Bailey Doogan

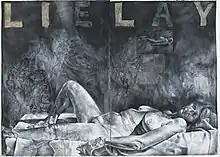
"LILY (Lie/Lay) mixed-media drawing," 1989. Charcoal, aluminum dust, dry pigment, collage on primed paper diptych (each panel 72” x 50”, overall 72” x 100”) by Bailey Doogan. In "LILY (Lie/Lay)", Doogan uses her subtractive technique of drawing with sandpaper on the charcoal surface of gesso-primed paper. This image of a supine, aging woman complete with wrinkles and sagging flesh runs counter to the Western tradition of presenting the “nude” as a beautiful, young woman. This work, like many of Doogan's other later works, challenges the idea of the equation of youth with beauty.

According to Doogan, her body of large charcoals began in 1988 with a response to one of her student's story about an argument she had with a group of male friends who said that Doogan wasn't a good artist but that she was “an angry aging bitch.” Instead just getting angry about having her work judged based on her disposition, age and sex rather than on her artistic skill, Doogan created "RIB (Angry Aging Bitch"), a large, three-panel piece (with a total dimension of 72” x 150”) with three, nude, life-size self-portraits. The panels are topped with the words “Angry Aging Bitch,” and the letters R-I-B are highlighted in red in a Biblical reference to Eve's creation from Adam's rib. The women are all standing, and their bodies are rendered with the wrinkles and sagging flesh of middle age. Doogan developed a technique in “RIB” that she continued to use for her charcoal drawings. She covered paper with multiple layers of gesso and then rubbed charcoal over the gesso. In a subtractive process, she “drew” on the charcoal surface by sanding away the darkness and bringing up the lighter tones with the sandpaper. Doogan's charcoal drawings have been compared to photo-realist paintings and photographs as a result of their technical acumen and tonal subtleties. Yet the realism of many of Doogan's figures is highlighted by the contrast between the figures and the subtly blurred backgrounds that are created by Doogan's use of sfumato (Italian for fumes or smoke), a technique that was developed in the Italian Renaissance and is best known for its use in Leonardo da Vinci's "Mona Lisa". Doogan's 1989 work "LILY (Lie/Lay)" illustrates the realistic detailing that Doogan achieves in the woman's skin through the sandpaper-on-charcoal technique combined with a softened background that is characteristic of sfumato. Yet in "LILY (Lie/Lay)," the blurred background is broken up by a small rendering of another reclining woman. The piece also uses words and plays with language, specifically grammar, hallmarks of Doogan's work.